Metalsmith

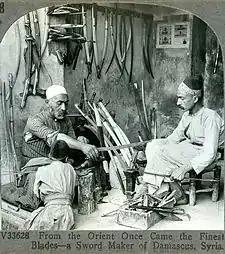
A bladesmith from Damascus,

A metalsmith or simply smith is a craftsperson fashioning useful items (for example, tools, kitchenware, tableware, jewelry, armor and weapons) out of various metals. Smithing is one of the oldest metalworking occupations. Shaping metal with a hammer (forging) is the archetypical component of smithing. Often the hammering is done while the metal is hot, having been heated in a forge. Smithing can also involve the other aspects of metalworking, such as refining metals from their ores (traditionally done by smelting), casting it into shapes (founding), and filing to shape and size.